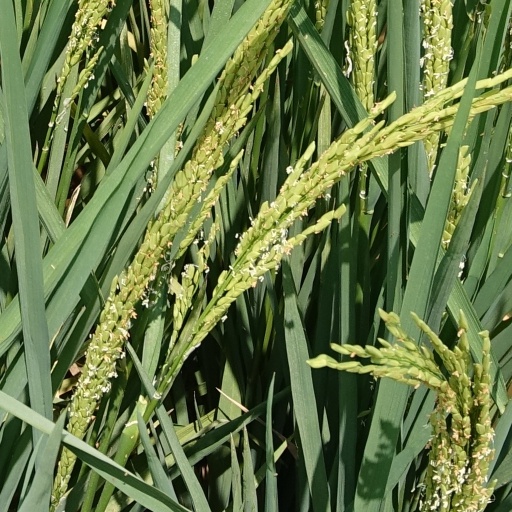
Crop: rice